Kadaseela Biriyani

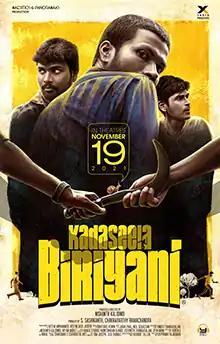
Theatrical release poster

Kadaseela Biriyani is a 2021 Indian Tamil-language black comedy film directed and co-written by Nishanth Kalidindi in his debut. The directorial debut of Nishanth Kalidindi, it was shot in 2016 and completed in 2018, but was released theatrically over three years later on 19 November 2021. The film stars Vasanth Selvam, Dinesh Mani and Vijay Ram and met with positive reviews. Set in Kottayam, Kerala, the film contains Malayalam dialogues. Three brothers break into the rubber estate to avenge their father's death, but fate has cruel plans as they are welcomed by the landlord's psychopath son.